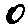
Label: 0